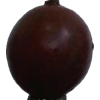
Label: gooseberry